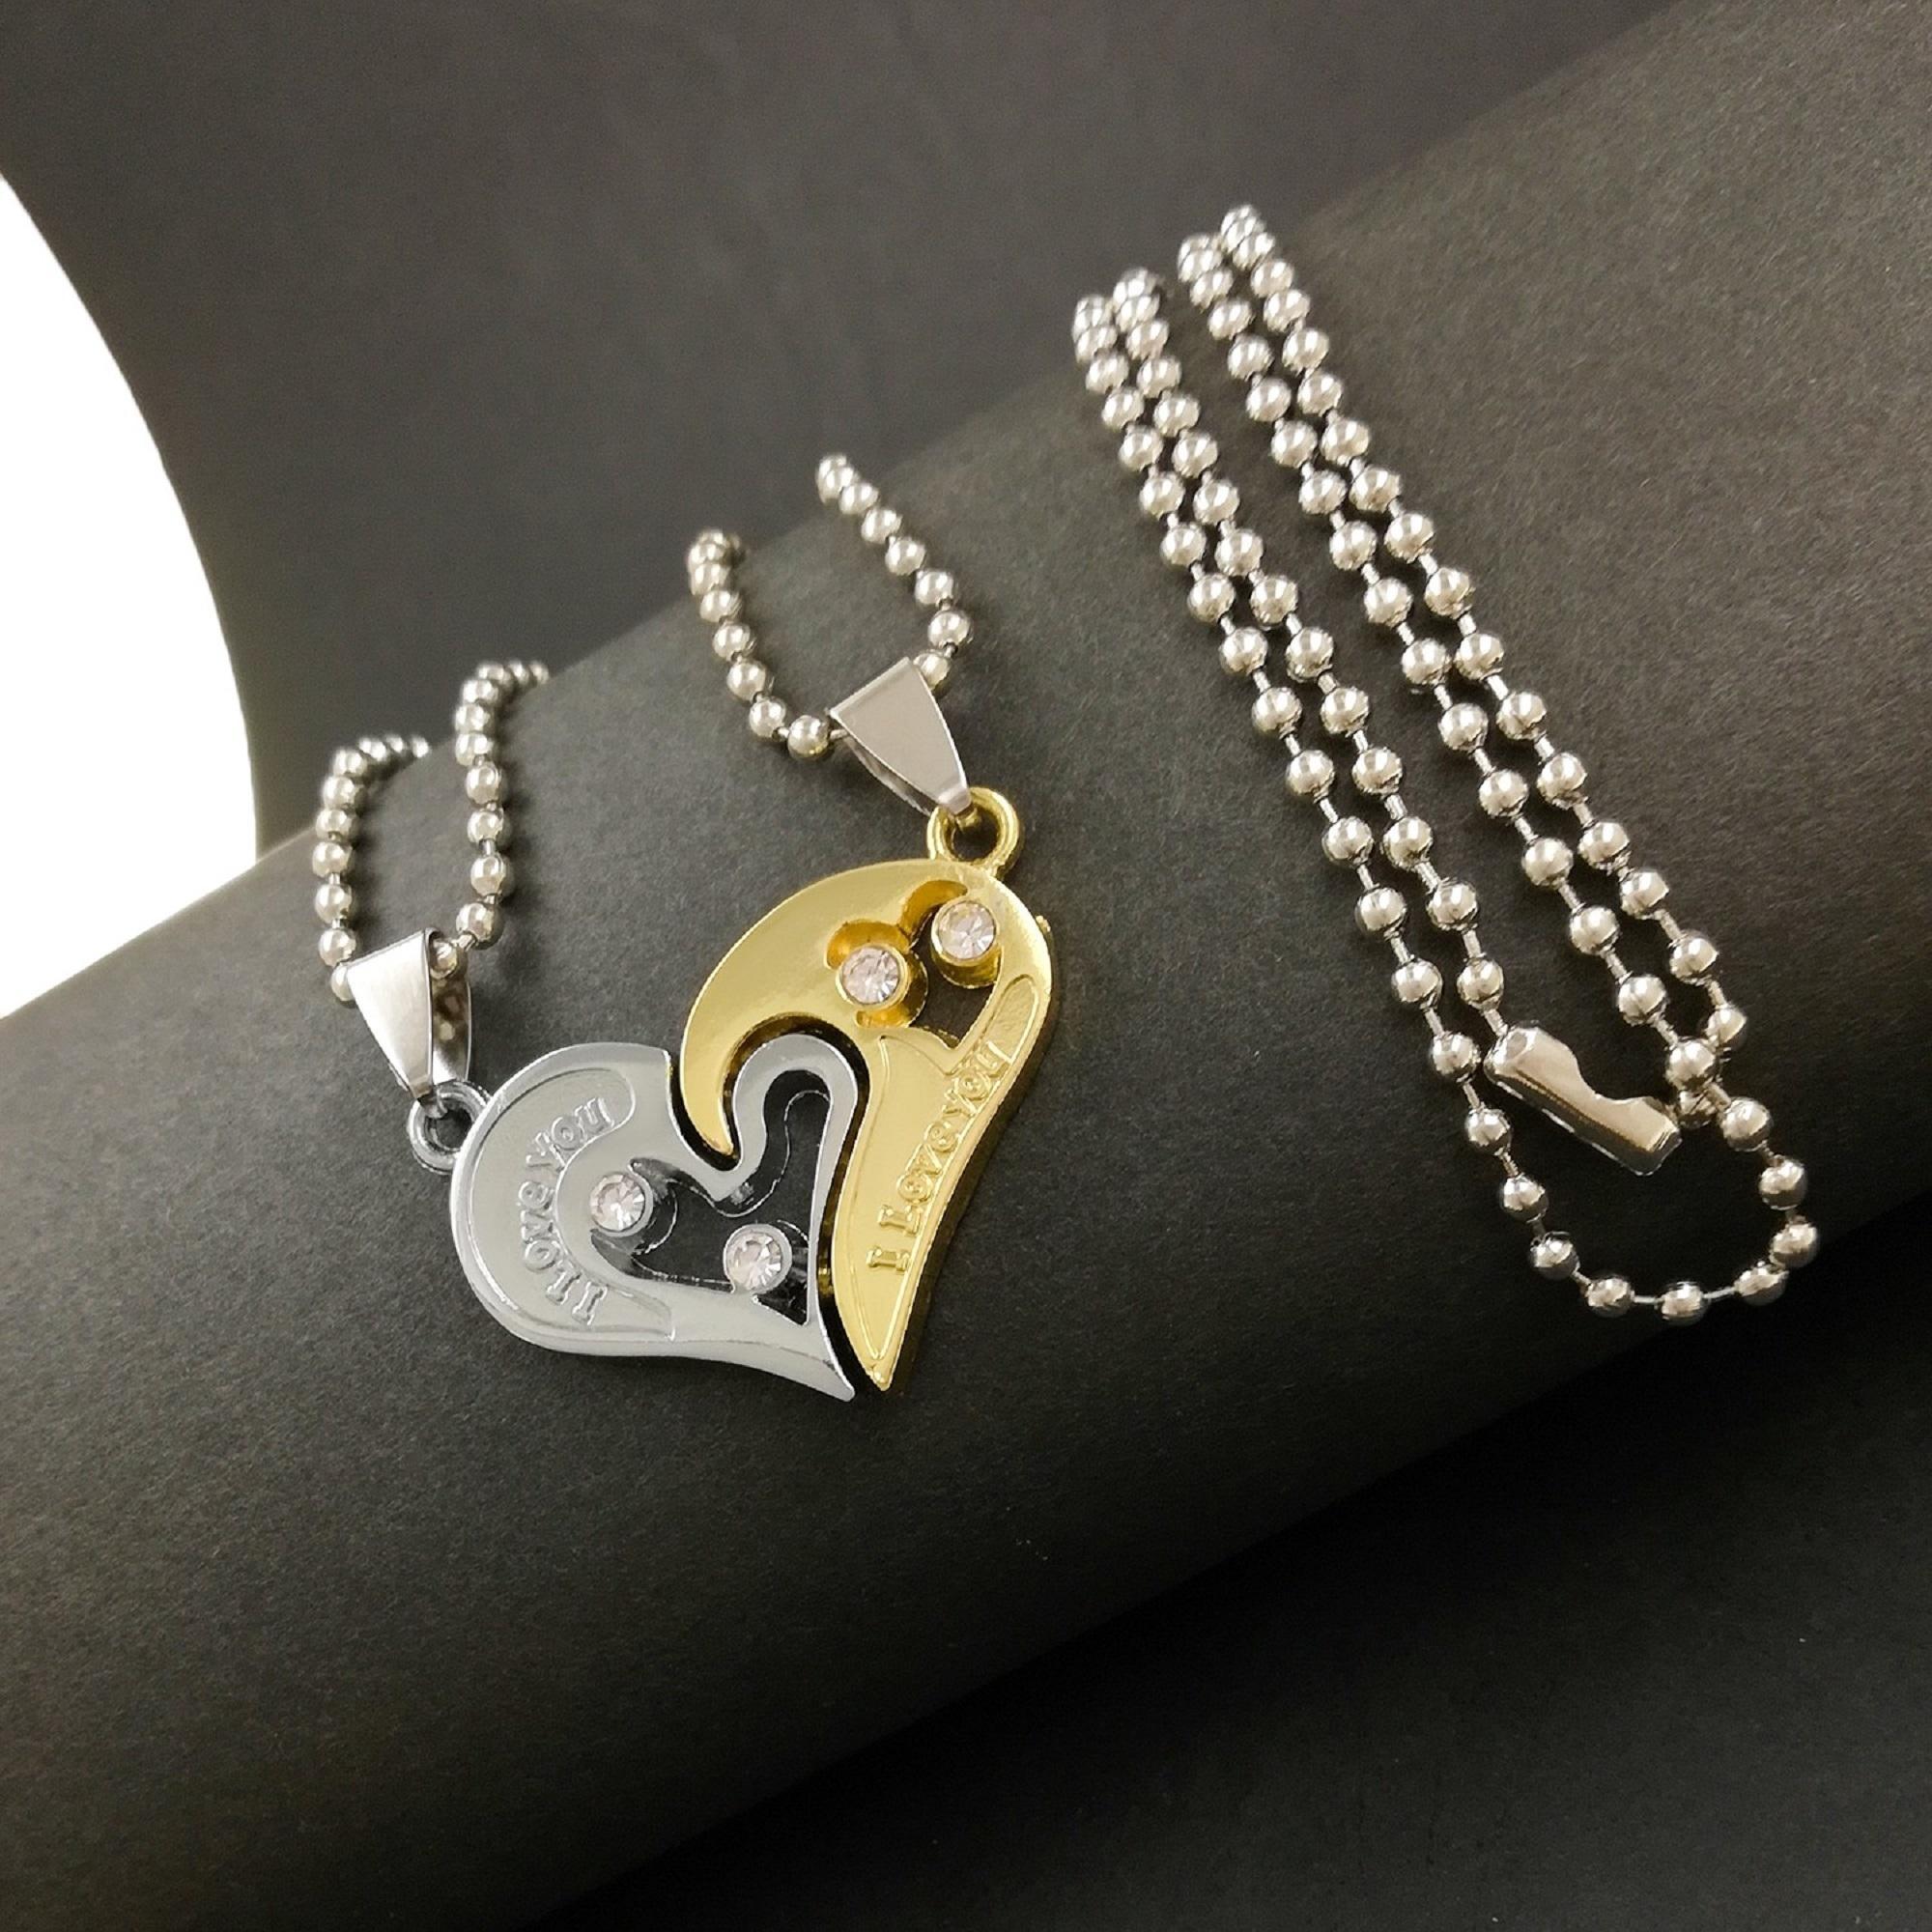
GiftNest Couple Special Silver plated Dual Heart locket with Chain
Type: Necklaces & Pendants
Brand: GIFT NEST
Price: Rs. 259
 GIFT NEST The pendant is adorned with bewitching finest quality Swiss Zirconia Diamonds, which give an exquisite look to the pendant and make it more charming.Thick nickel-free Rhodium Plating is done to give long-lasting shine.The bracelet is crafted with quality sterling silver to give a premium finish. The authenticity card also comes with the bracelet for quality commitment.
Features: Plating - Gold Plated,Base Metal - Brass,Type - Pendant,Sizes - Free Size